Gunfight at the O.K. Corral

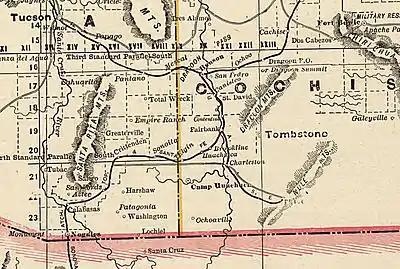
Southeastern Arizona near Tombstone in 1887.

Tombstone, located in Arizona Territory about from the Mexican border, was founded in March 1879 after silver was discovered in the area. Like many mining boomtowns on the American frontier, Tombstone grew rapidly. At its founding, it had a population of just 100, and only two years later, in late 1881, the population was more than 7,000 (excluding Chinese, Mexicans, women, and children), making it the largest boomtown in the American Southwest.